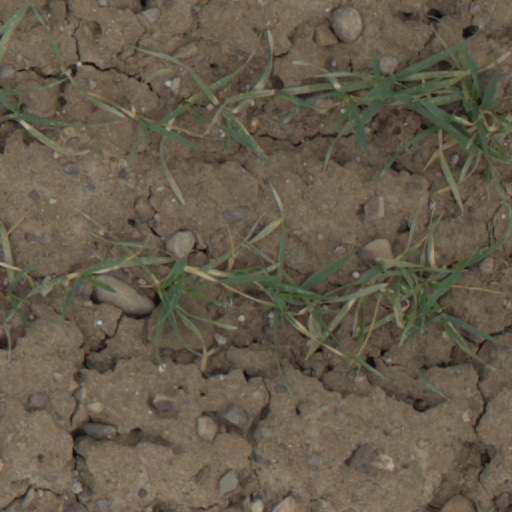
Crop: wheat